Smart speaker

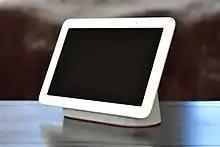
Original Google Home Hub (now known as the Nest Home Hub), released in 2018.

Some smart speakers also include a screen to show the user a visual response. A smart speaker with a touchscreen is known as a smart display; these integrate a conversational user interface with display screens to augment voice interaction with images and video. They are powered by one of the common voice assistants and offer additional controls for smart home devices, feature streaming apps, and web browsers with touch controls for selecting content. The first smart displays were introduced in 2017 by Amazon (Amazon Echo Show) and Google (Google/Nest Home Hub).